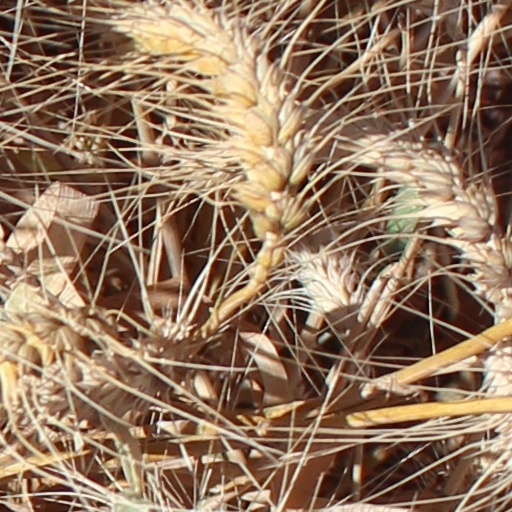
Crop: wheat